Thomas Moore

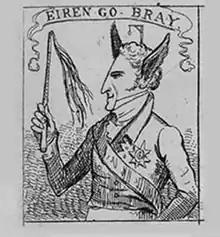
Bloody Castlereagh, 1798

Another, and possibly more personal, target for Moore was the Foreign Secretary Lord Castlereagh. A reform-minded Ulster Presbyterian turned Anglican Tory, as Irish Secretary Castlereagh had been ruthless in the suppression of the United Irishmen and in pushing the Act of Union through the Irish Parliament.